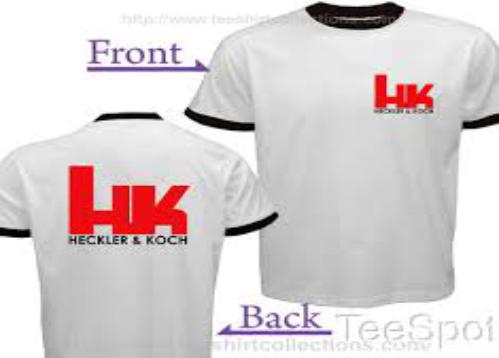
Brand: Heckler & Koch
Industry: Clothes